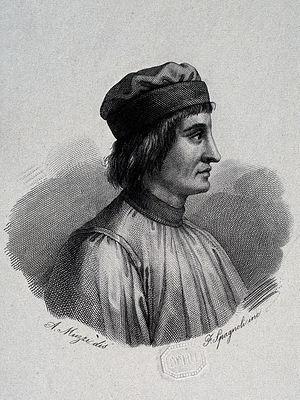
Pietro de' Crescenzi était un magistrat et un agronome italien du XIIIᵉ siècle, qui fut également un écrivain, auteur d’un traité, le Ruralium commodorum opus.